New England Dragway

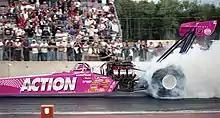
Shirley Muldowney at Nitro Cars Under The Stars in 1996 at New England Dragway

As the premier drag racing facility in New England, New England Dragway has played host to numerous well-known drag racers since its opening. In the late 1960s and 1970s, "Jungle Jim" Liberman was a frequent competitor at the track. "TV" Tommy Ivo and Bruce Larson also made regular appearances. On July 11, 1998, World Champion dragster driver Shirley Muldowney was the first racer to top the 300-mph mark at the track when she ran 302.82 mph in match race competition.